Aonghus Óg of Islay

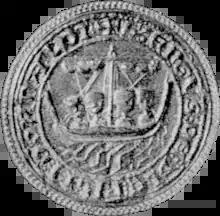
The seal of Aonghus Mór, father of Alasdair Óg and Aonghus Óg.

When Alexander III, King of Scotland died in 1286, his acknowledged heir was his granddaughter, Margaret. Although this Norwegian girl was accepted by the magnates of the realm, and betrothed to the heir of Edward I, King of England, she perished on her journey to Scotland, and her death triggered a succession crisis.